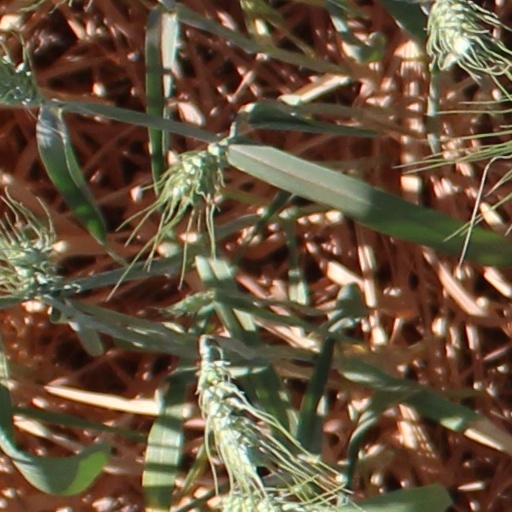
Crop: wheat